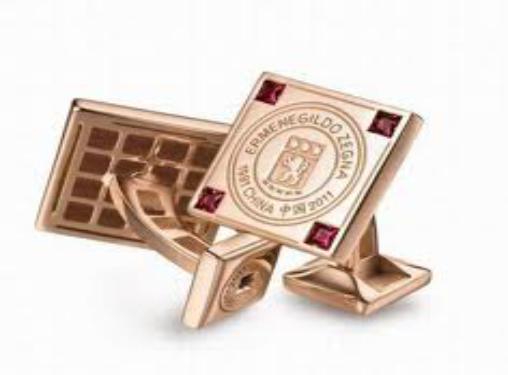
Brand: Ermenegildo Zegna
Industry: Clothes